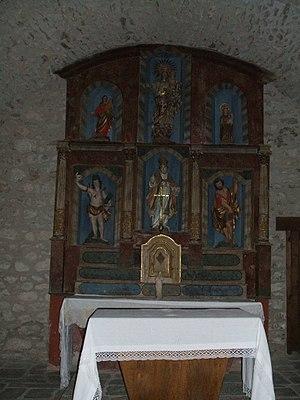
Casteil est une commune française située dans le département des Pyrénées-Orientales, en région Occitanie.